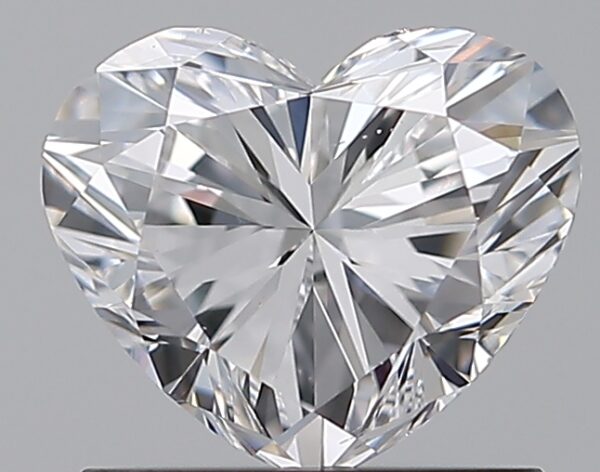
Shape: heart
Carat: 1.01
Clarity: VS2
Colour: D
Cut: EX
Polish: EX
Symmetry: VG
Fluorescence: N
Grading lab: GIA
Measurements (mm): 5.83 x 6.94 x 4.19